Mizoram

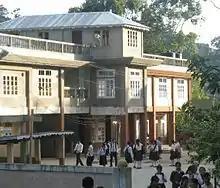
A school campus in Mizoram

The Indian government, caught off guard, responded with unprecedented military force, including the first and only aerial bombing of its own territory, targeting Aizawl on 5 March 1966. The Indian Air Force used Toofani and Hunter fighter jets to strafe and bomb rebel positions, forcing thousands of Mizos to flee into forests. The overwhelming military retaliation quickly regained control of Aizawl, and MNF forces retreated into the hills, continuing a guerrilla insurgency for the next two decades.